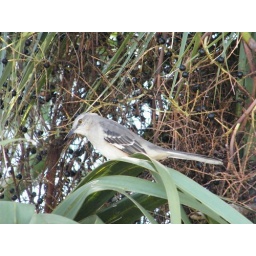
the music of Nature ... the wind through the trees, waves in the lake and the singing bird